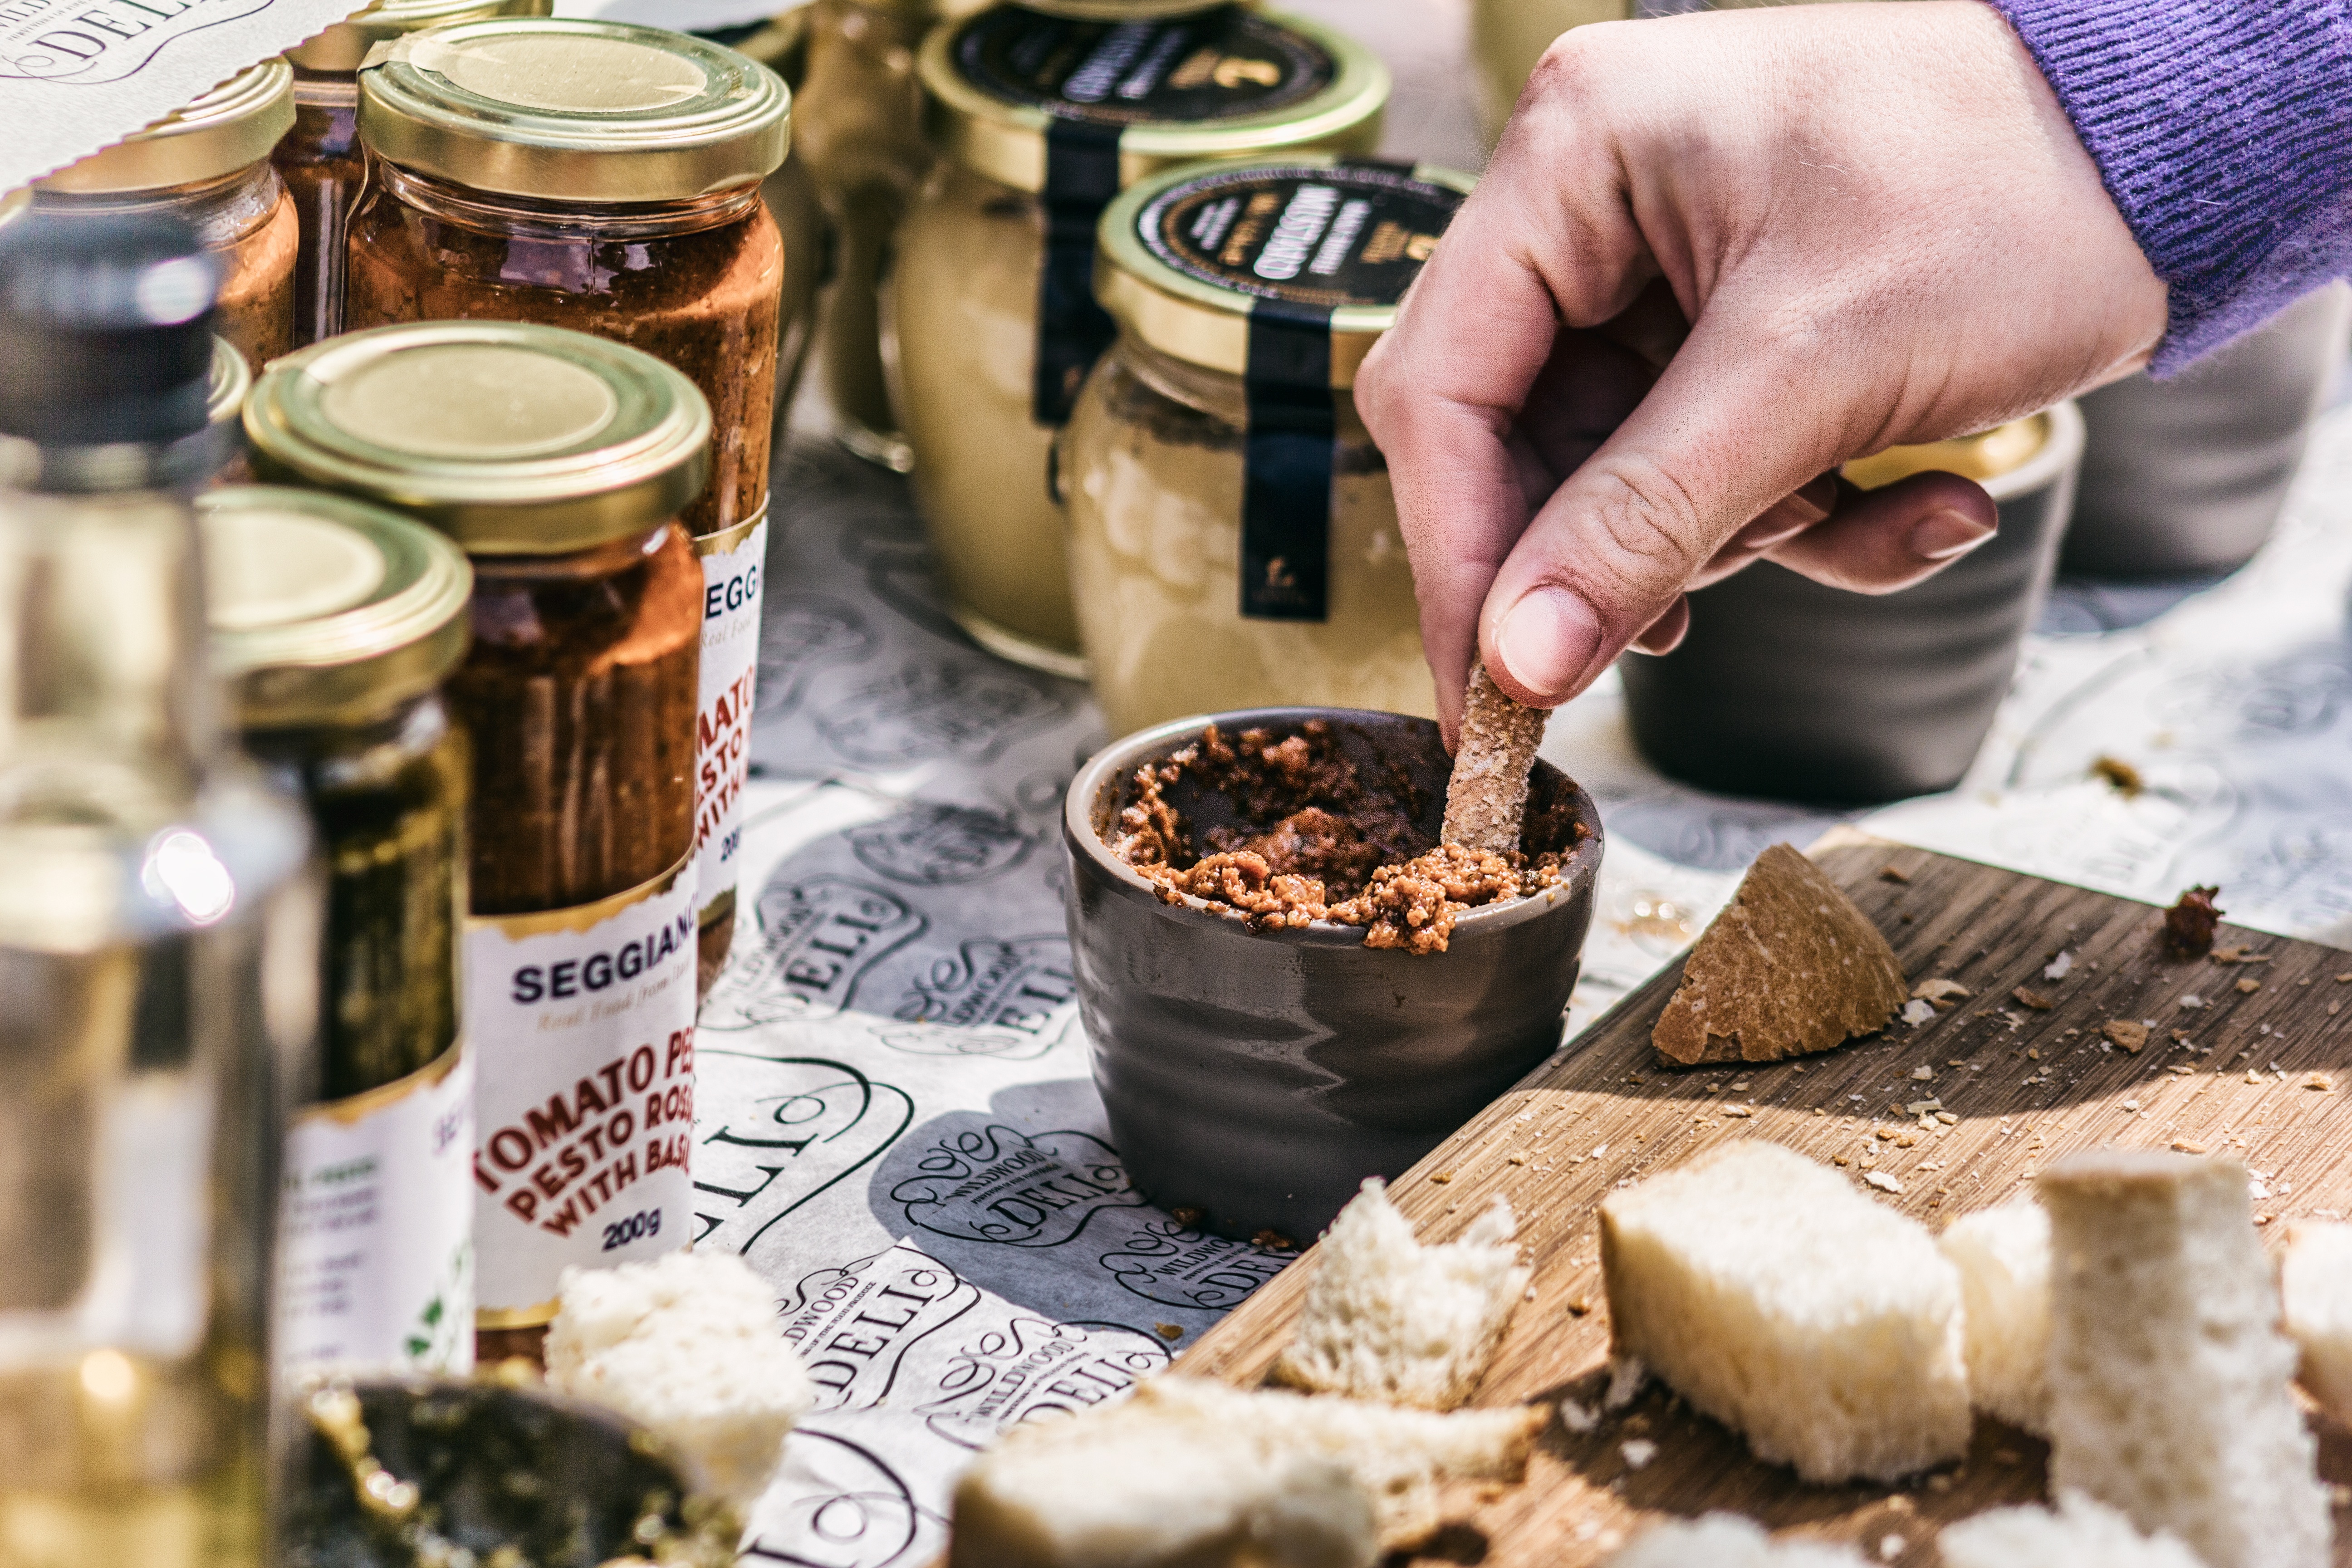
dip, meal, food, baking, bread, pesto, deli, flavor, sense